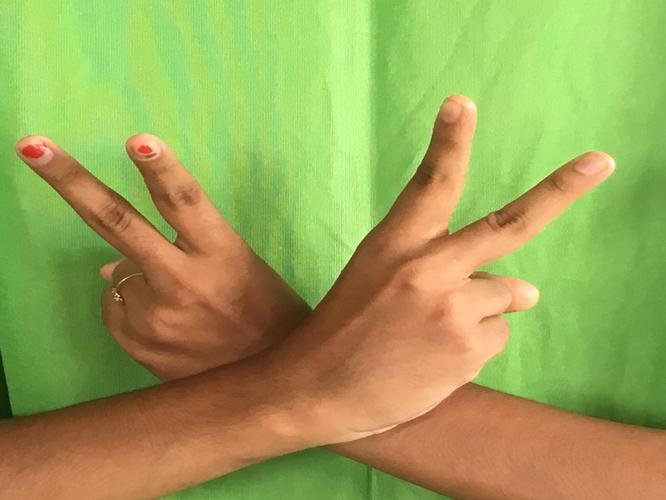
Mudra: Kartariswastika
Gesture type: double_hand